Runar Karlsson

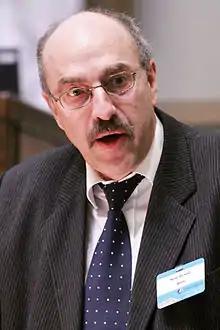

Runar Karlsson is a Finnish politician who served in the Parliament of Åland from 1999 to 2019, as a member of Åland Centre. He also served on and as chair of the Municipal Social Service and city council of Saltvik.